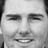
Emotion: happy